Cyclone!

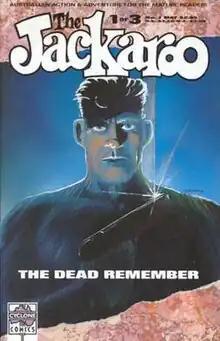
Front cover of "Jackaroo" #1

The Jackaroo is Jack Keegan, a hard-nosed, adaptive bare-knuckles fighter. The character first appeared in issue No. 5 of "Cyclone!", published in January 1989.